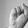
ASL letter: S